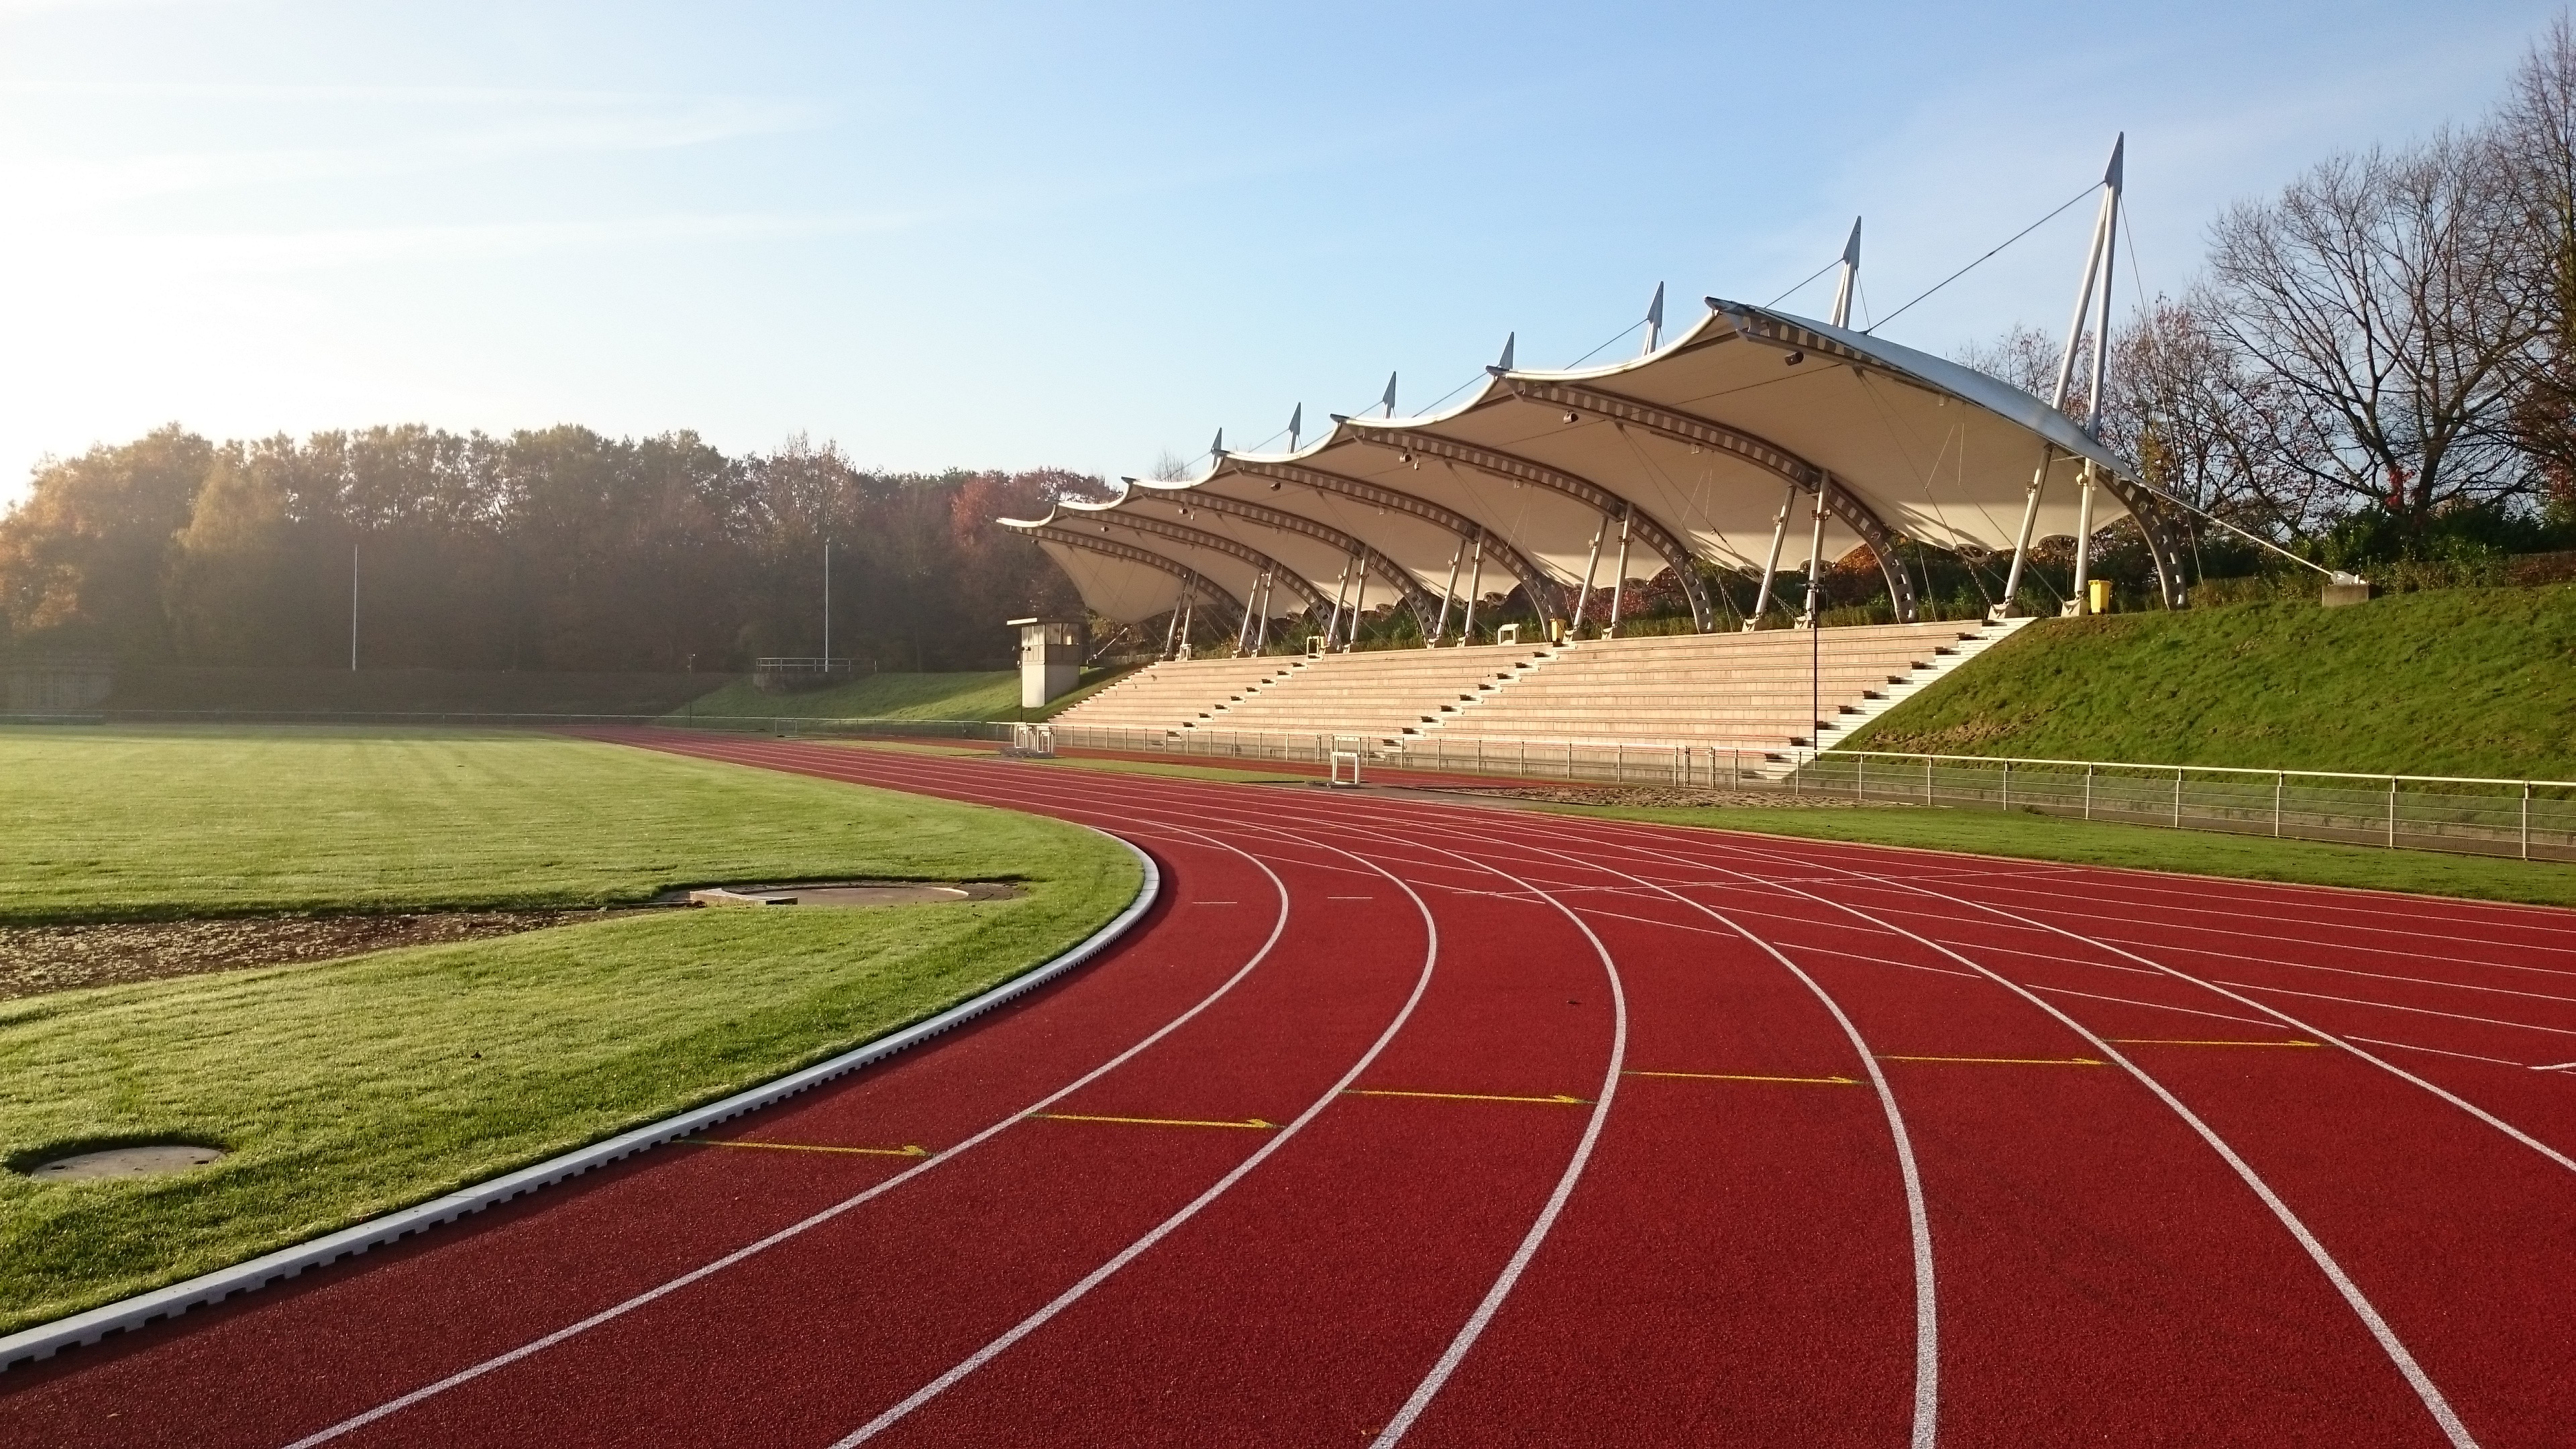
architecture, structure, field, roof, stadium, baseball field, grandstand, sports, race track, athletics, tartan track, baseball park, sport venue, soccer specific stadium, statics, gladbeck, oval track, vestische kampfbahn